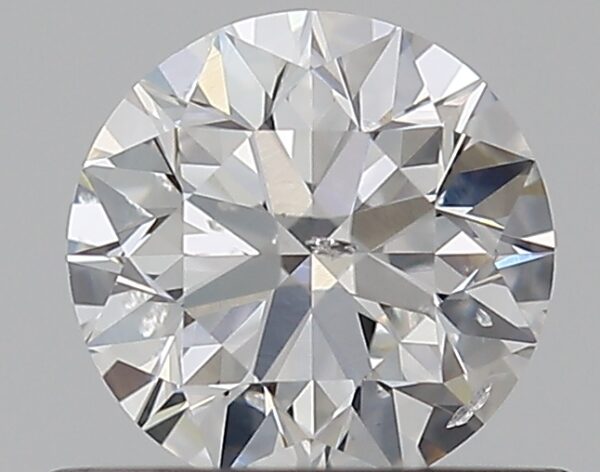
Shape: round
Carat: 0.5
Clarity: SI2
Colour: E
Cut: EX
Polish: EX
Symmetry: EX
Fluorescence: N
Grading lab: GIA
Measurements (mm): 5.03 x 5.06 x 3.17